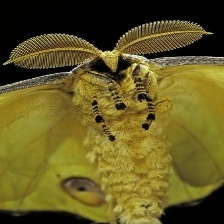
Species: COMET MOTH